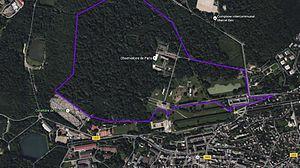
Schéma indiquant la zone inaccessible par le grand public, dépendant de l'Observatoire de Paris.
Le château de Meudon, dit château royal de Meudon, palais impérial de Meudon ou Domaine national de Meudon, est un château français situé à Meudon, dans le département des Hauts-de-Seine. Il est notamment la résidence de la duchesse d'Étampes, du cardinal de Lorraine, d'Abel Servien, de Louvois ainsi que de Monseigneur, dit le Grand Dauphin, qui lui adjoint en annexe le château de Chaville. Incendié en 1795 et en 1871, le Château-Neuf, dont la démolition est un temps envisagée, est conservé pour sa majeure partie. Il est transformé à partir de 1878 en observatoire servant de réceptacle à une lunette astronomique, avant d'être rattaché à l'Observatoire de Paris en 1927.